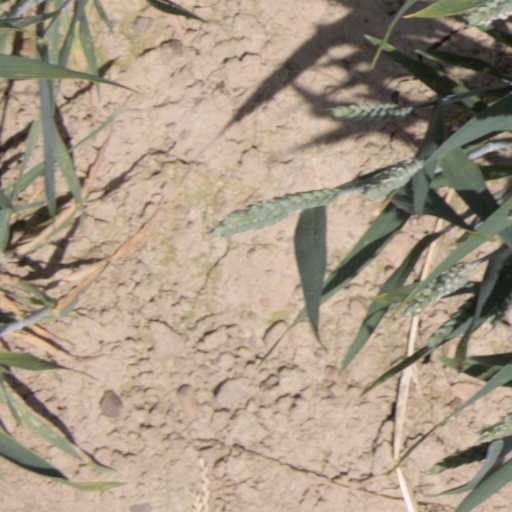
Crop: wheat